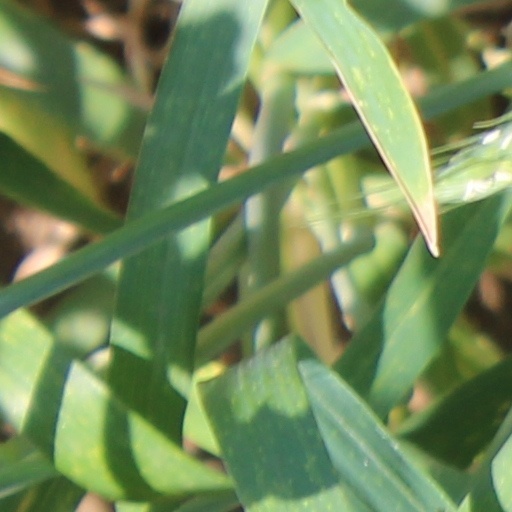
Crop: wheat